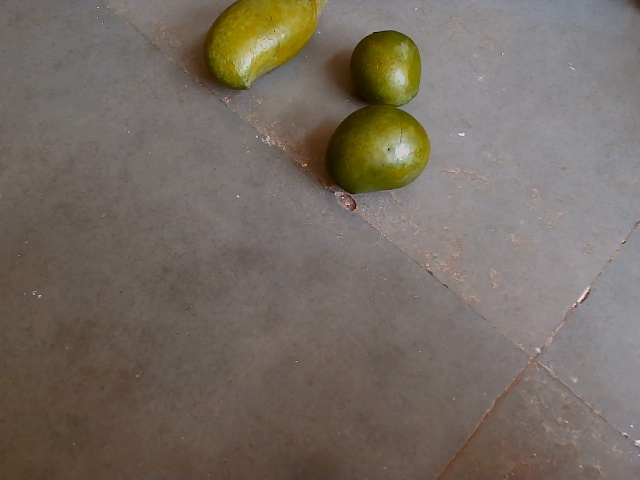
Label: Raw_Mango